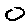
Label: 0